Abiogenesis

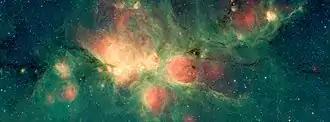
The Cat's Paw Nebula is inside the Milky Way Galaxy, in the constellation Scorpius.Green areas show regions where radiation from hot stars collided with large molecules and small dust grains called "polycyclic aromatic hydrocarbons" (PAHs), causing them to fluoresce. Spitzer Space Telescope, 2018.

Polycyclic aromatic hydrocarbons (PAH) are the most common and abundant polyatomic molecules in the observable universe, and are a major store of carbon. They seem to have formed shortly after the Big Bang, and are associated with new stars and exoplanets. They are a likely constituent of Earth's primordial sea. PAHs have been detected in nebulae, and in the interstellar medium, in comets, and in meteorites.